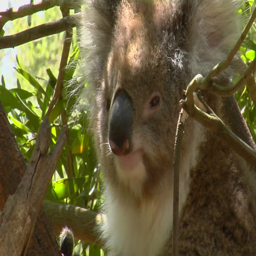
a koala peers out of an eucalyptus tree and scratches an itch